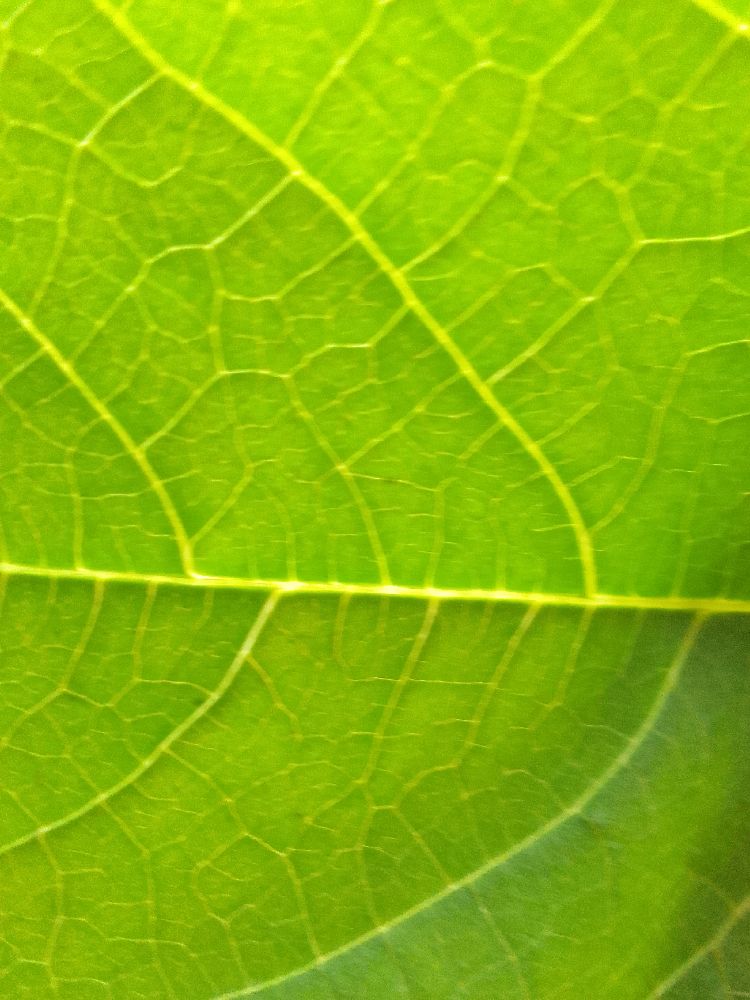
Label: healthy